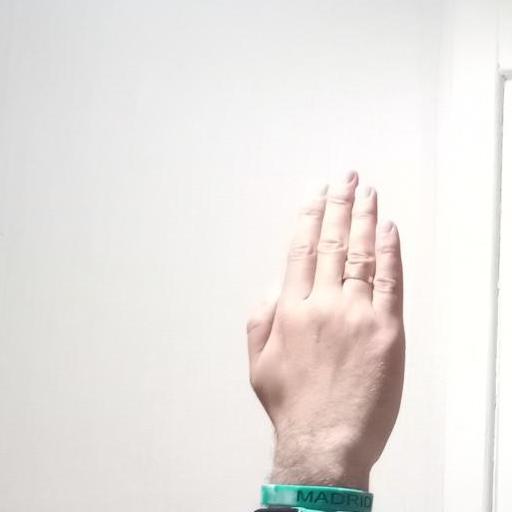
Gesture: stop_inverted